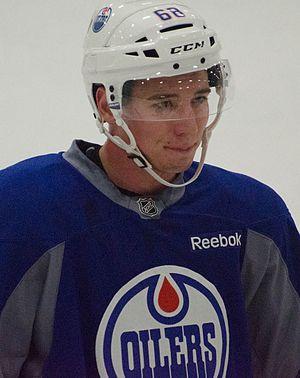
Tyler Pitlick est un joueur professionnel américain de hockey sur glace. Il évolue au poste d'attaquant. Il est le neveu du joueur de hockey professionnel, Lance Pitlick.